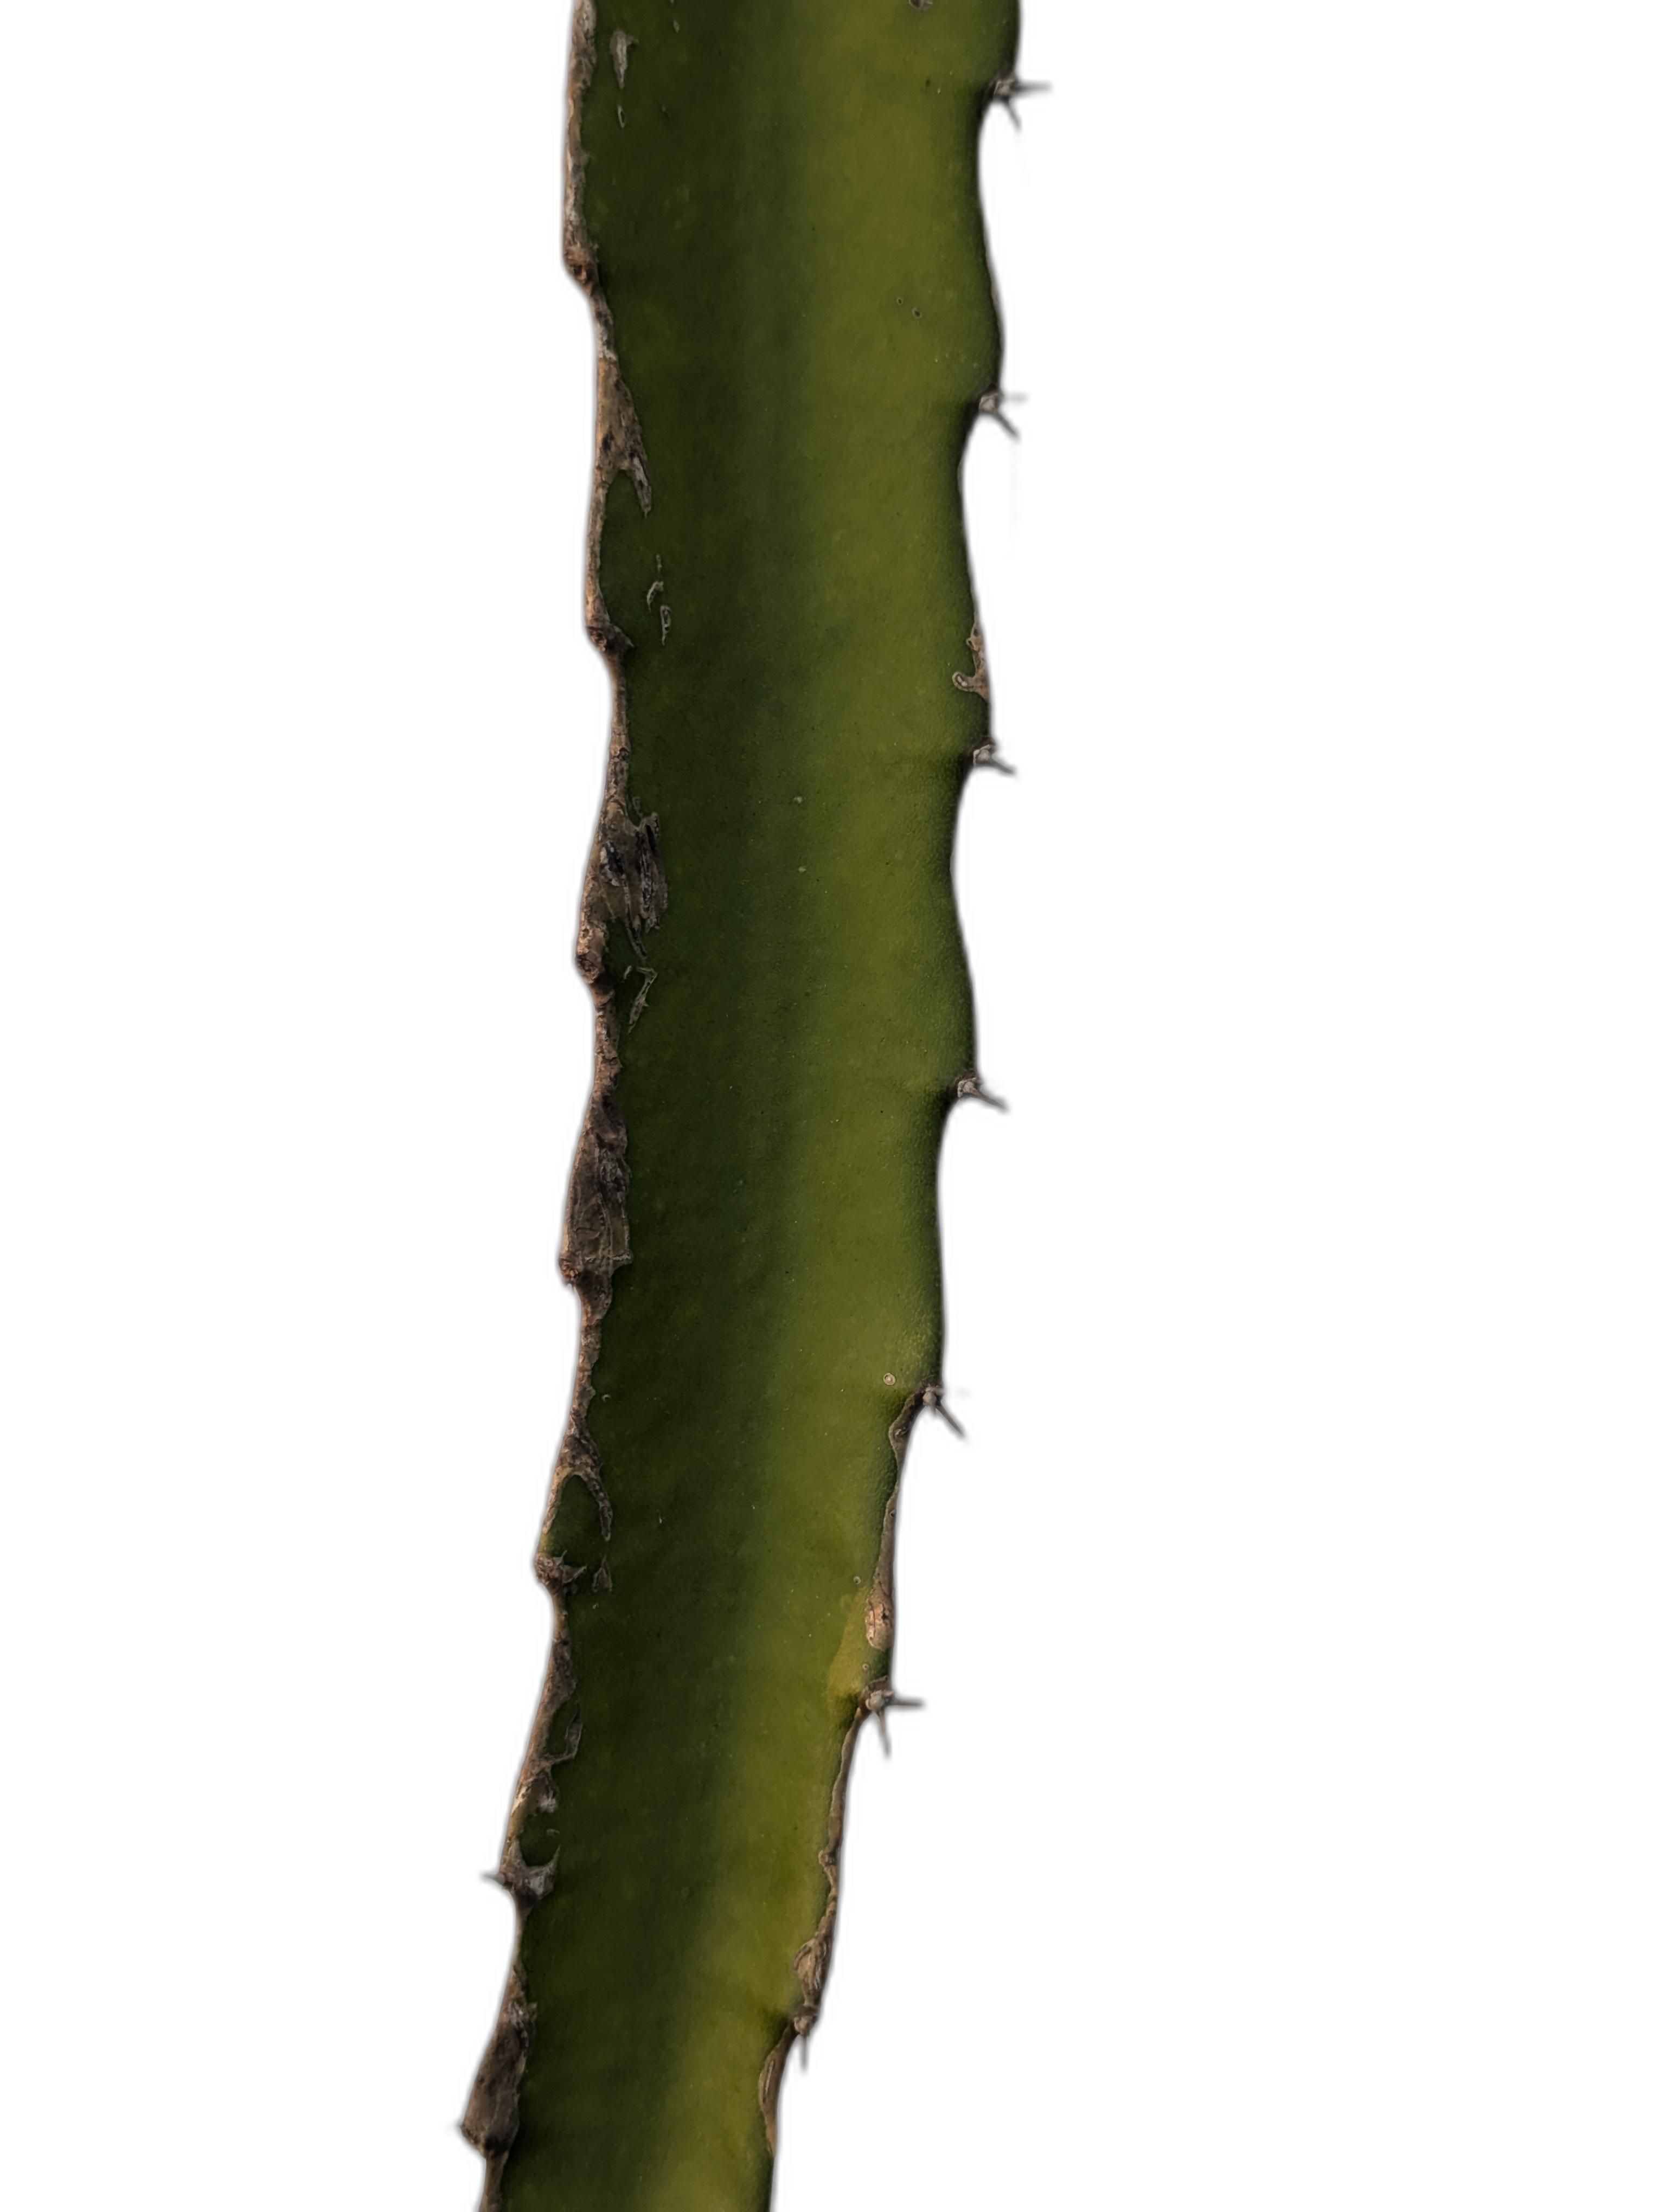
Label: Good leaf